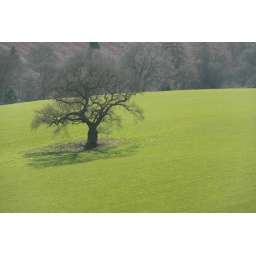
Big tree in a field